Tweed Heads West

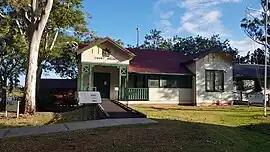
Tweed Regional Museum, 2023

Tweed Heads West is a suburb of Tweed Heads, located on the Tweed River in north-eastern New South Wales, Australia, in Tweed Shire along the Queensland and New South Wales border.